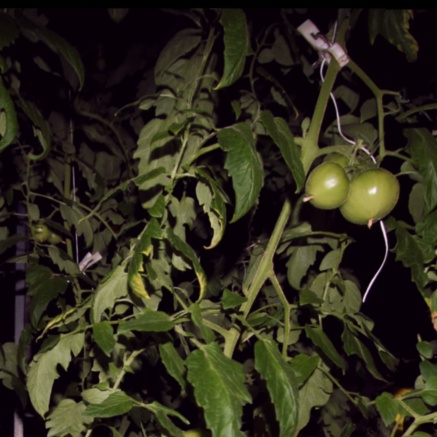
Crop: tomato